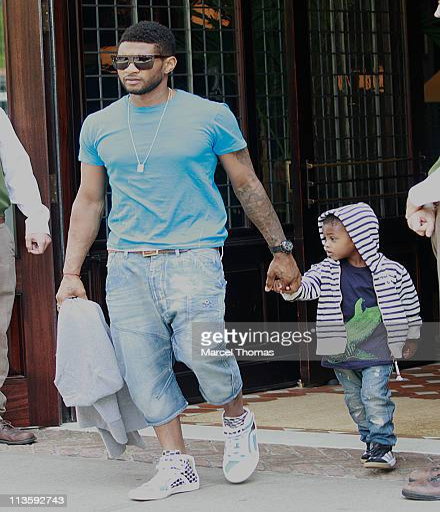
person and pop artist are seen on the streets